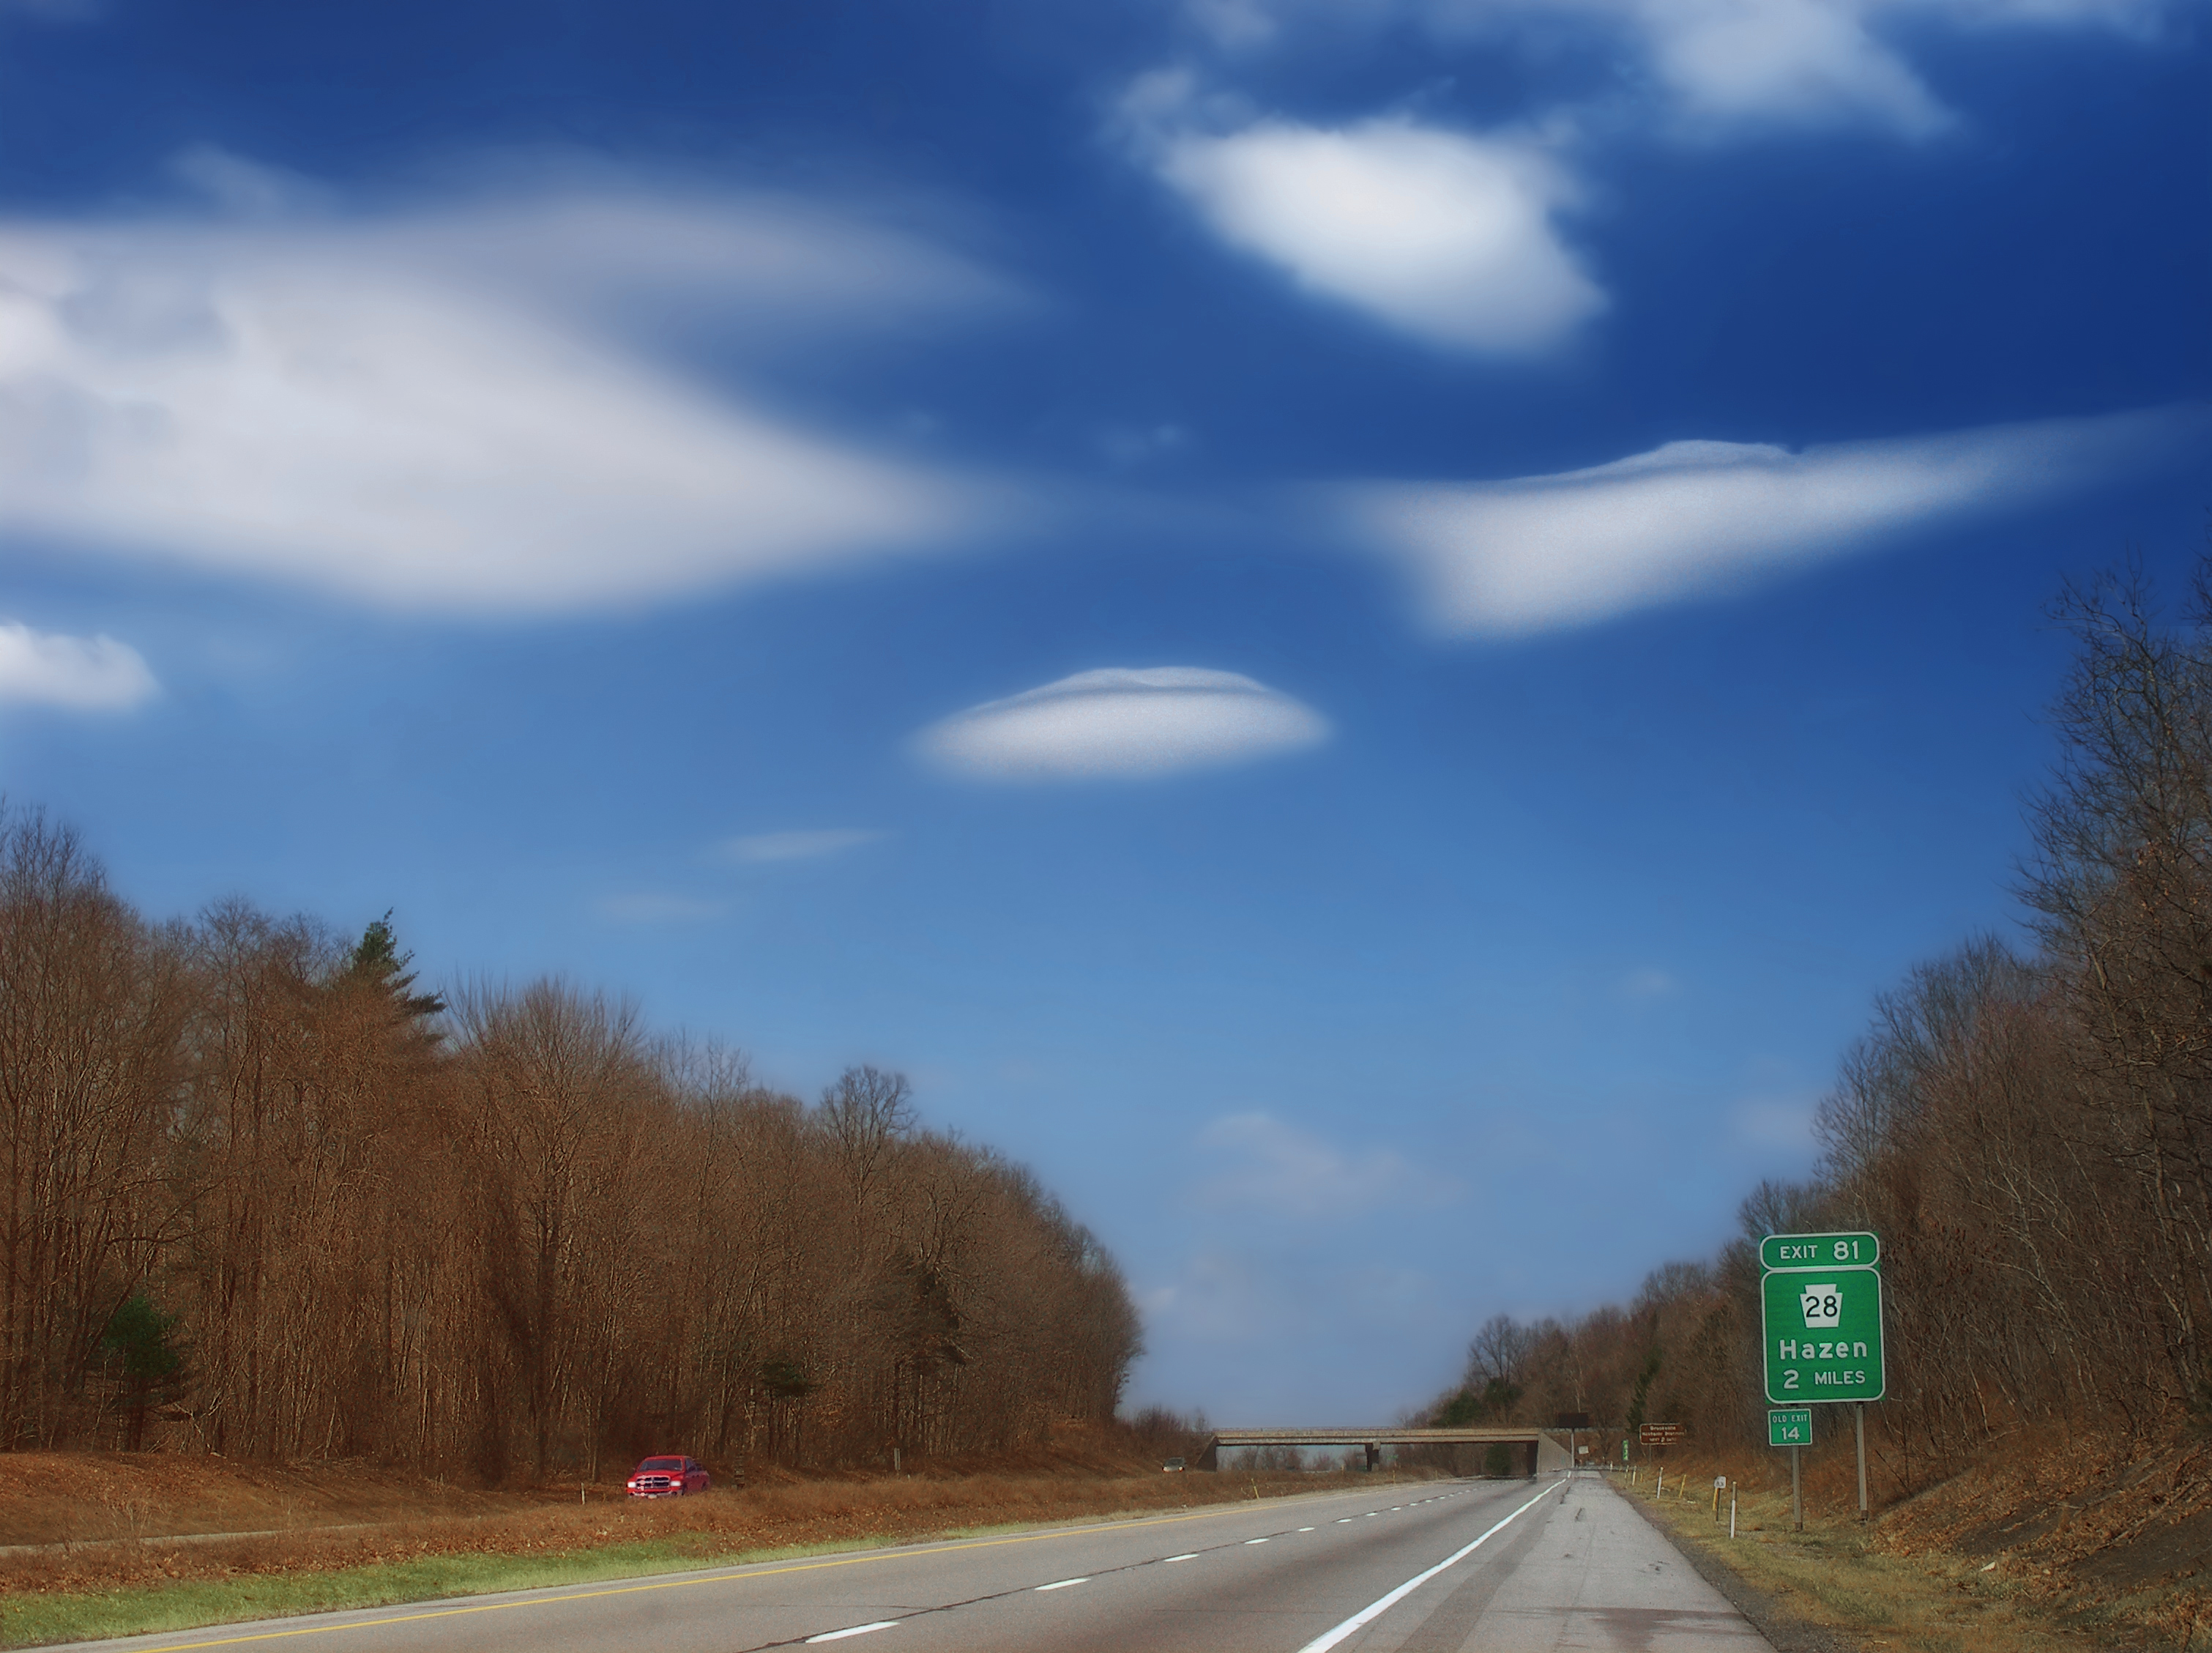
horizon, winter, cloud, sky, road, morning, highway, driving, road trip, creativecommons, clouds, infrastructure, pennsylvania, interstate80, i80, altocumulus, pinecreektownship, jeffersoncounty, rural area, atmospheric phenomenon, controlled access highway